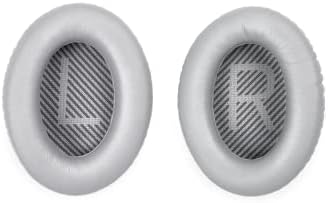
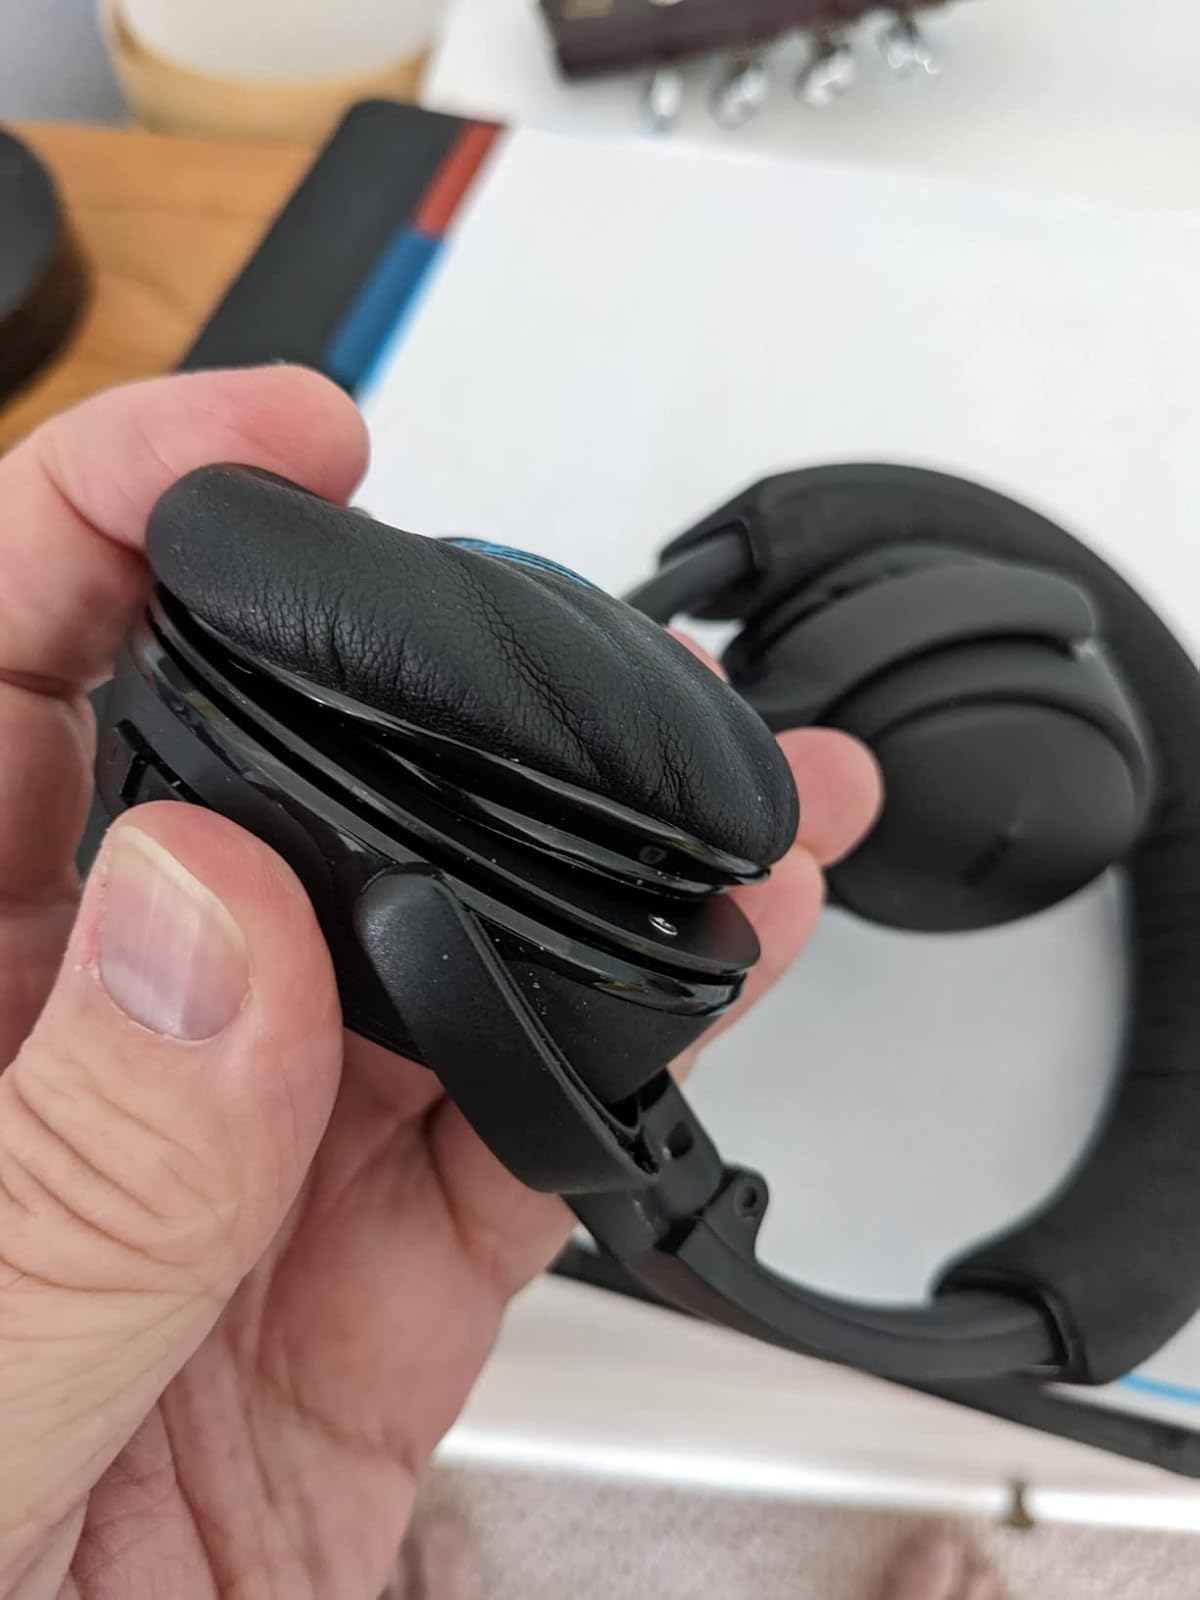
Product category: headphones
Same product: no